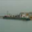
Label: ship